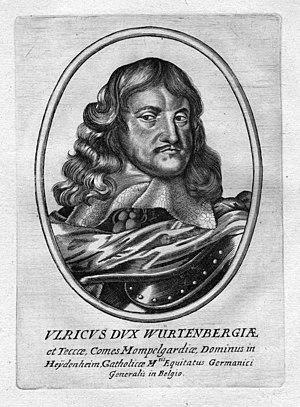
portrait gravé